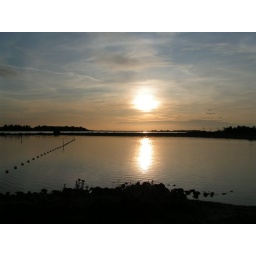
Weerspiegeling in het water van de zonsondergang op een mooie zomeravond in het Lauwersmeergebied. (Foto: Louis Bolhuis)